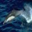
Label: dolphin